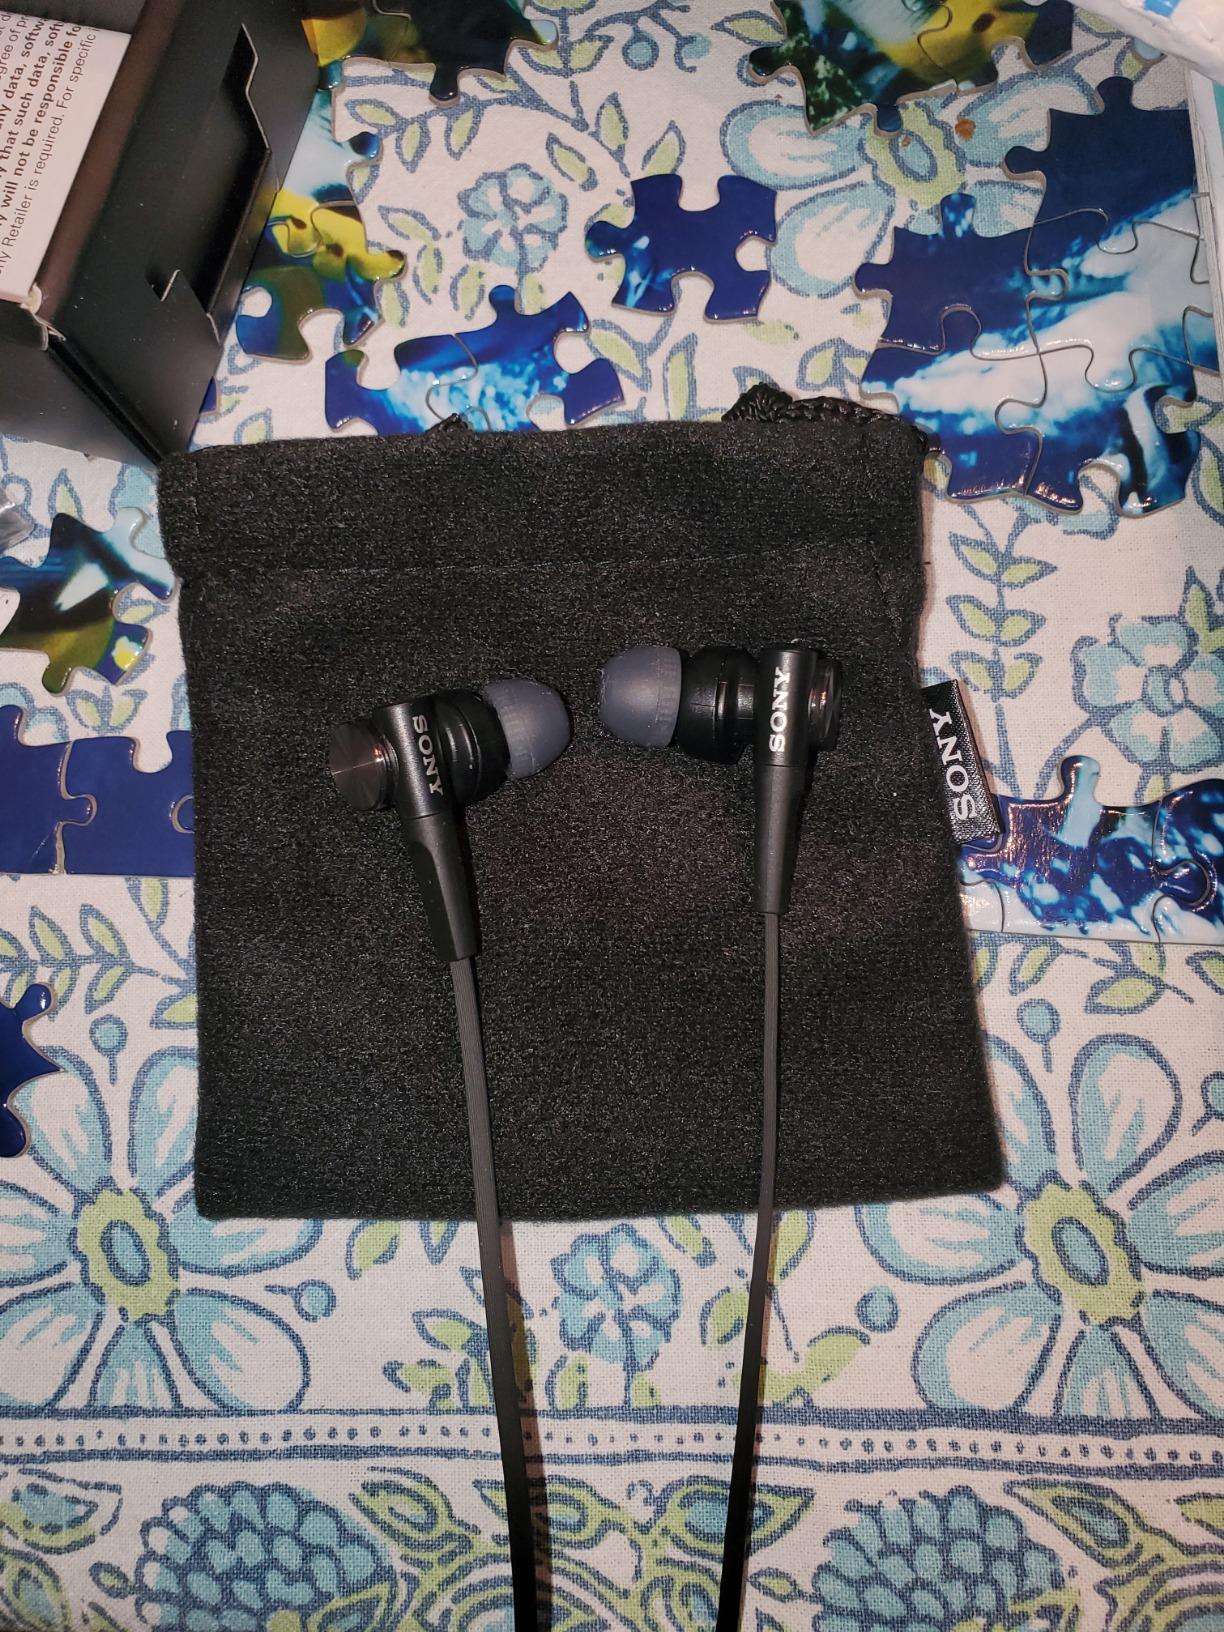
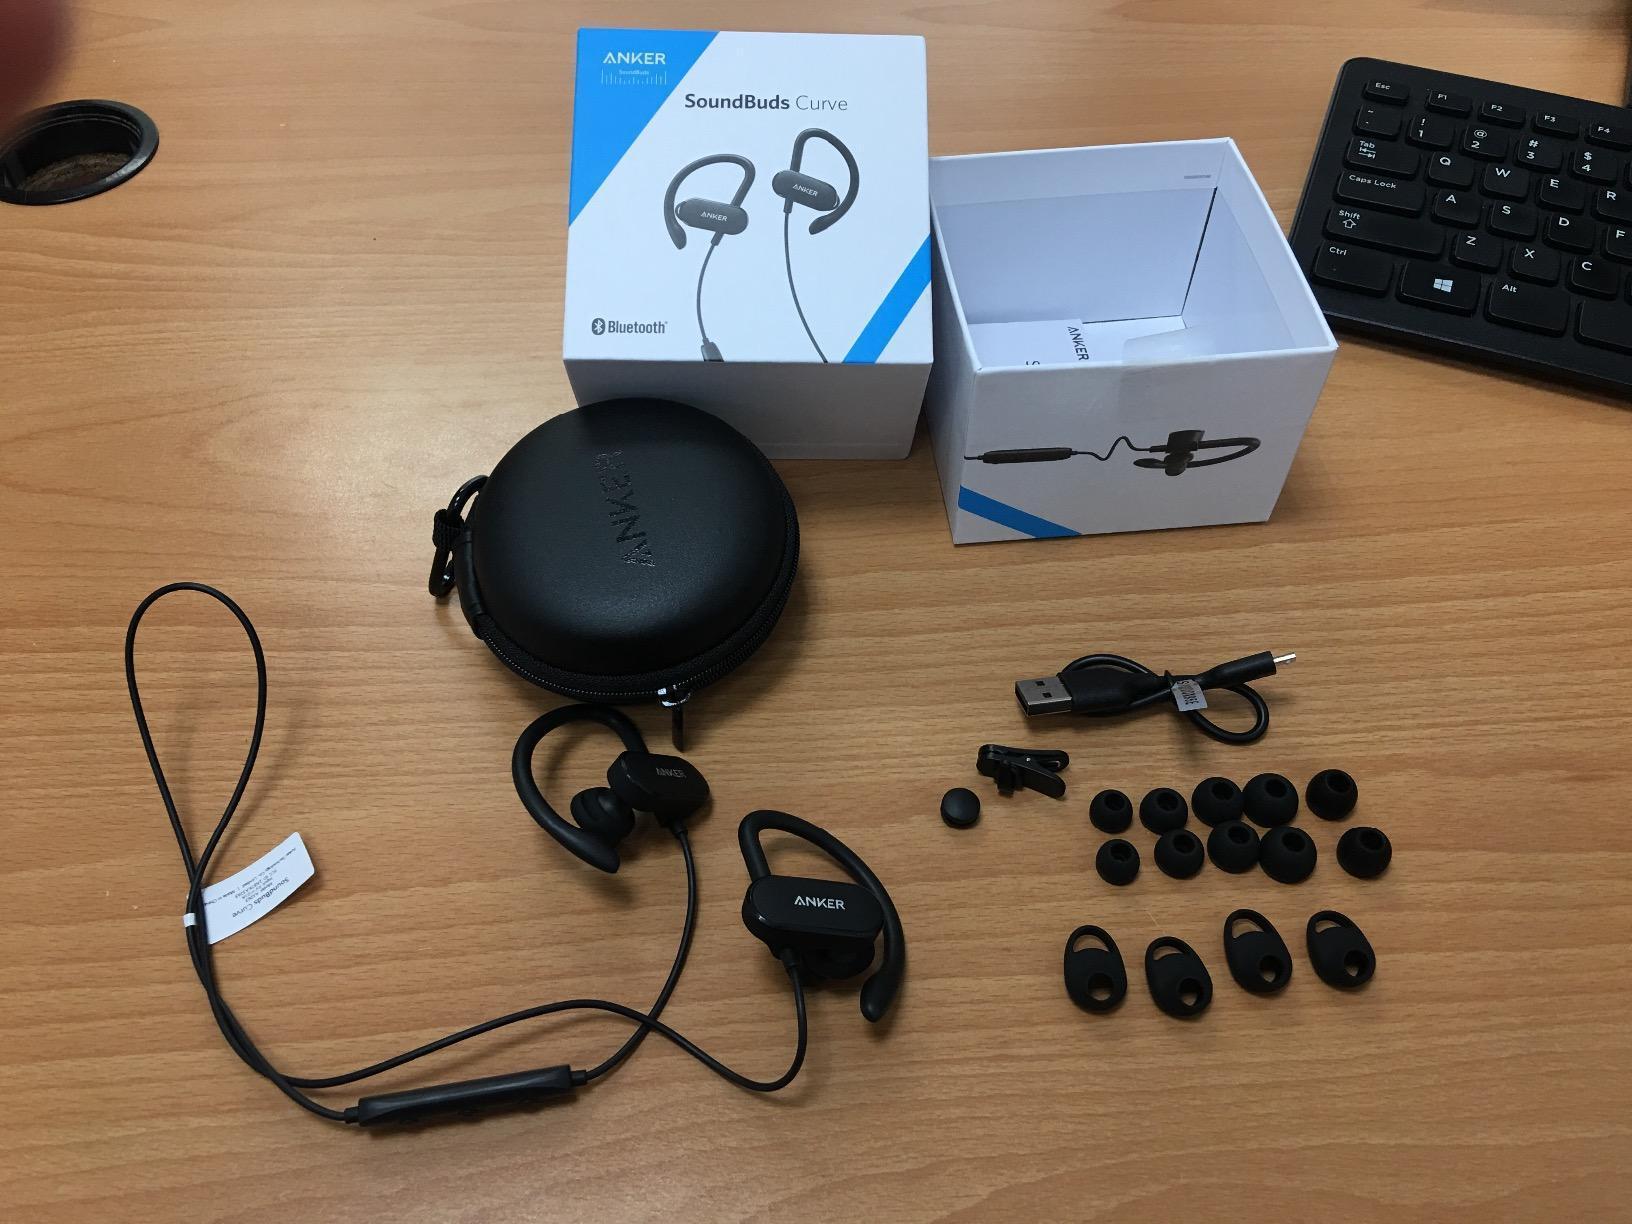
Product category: headphones
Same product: no